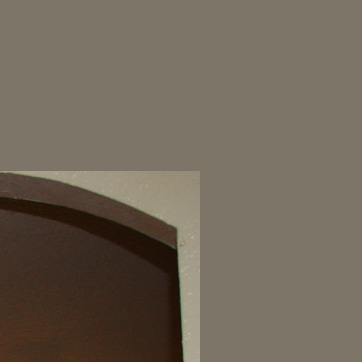
Material: painted